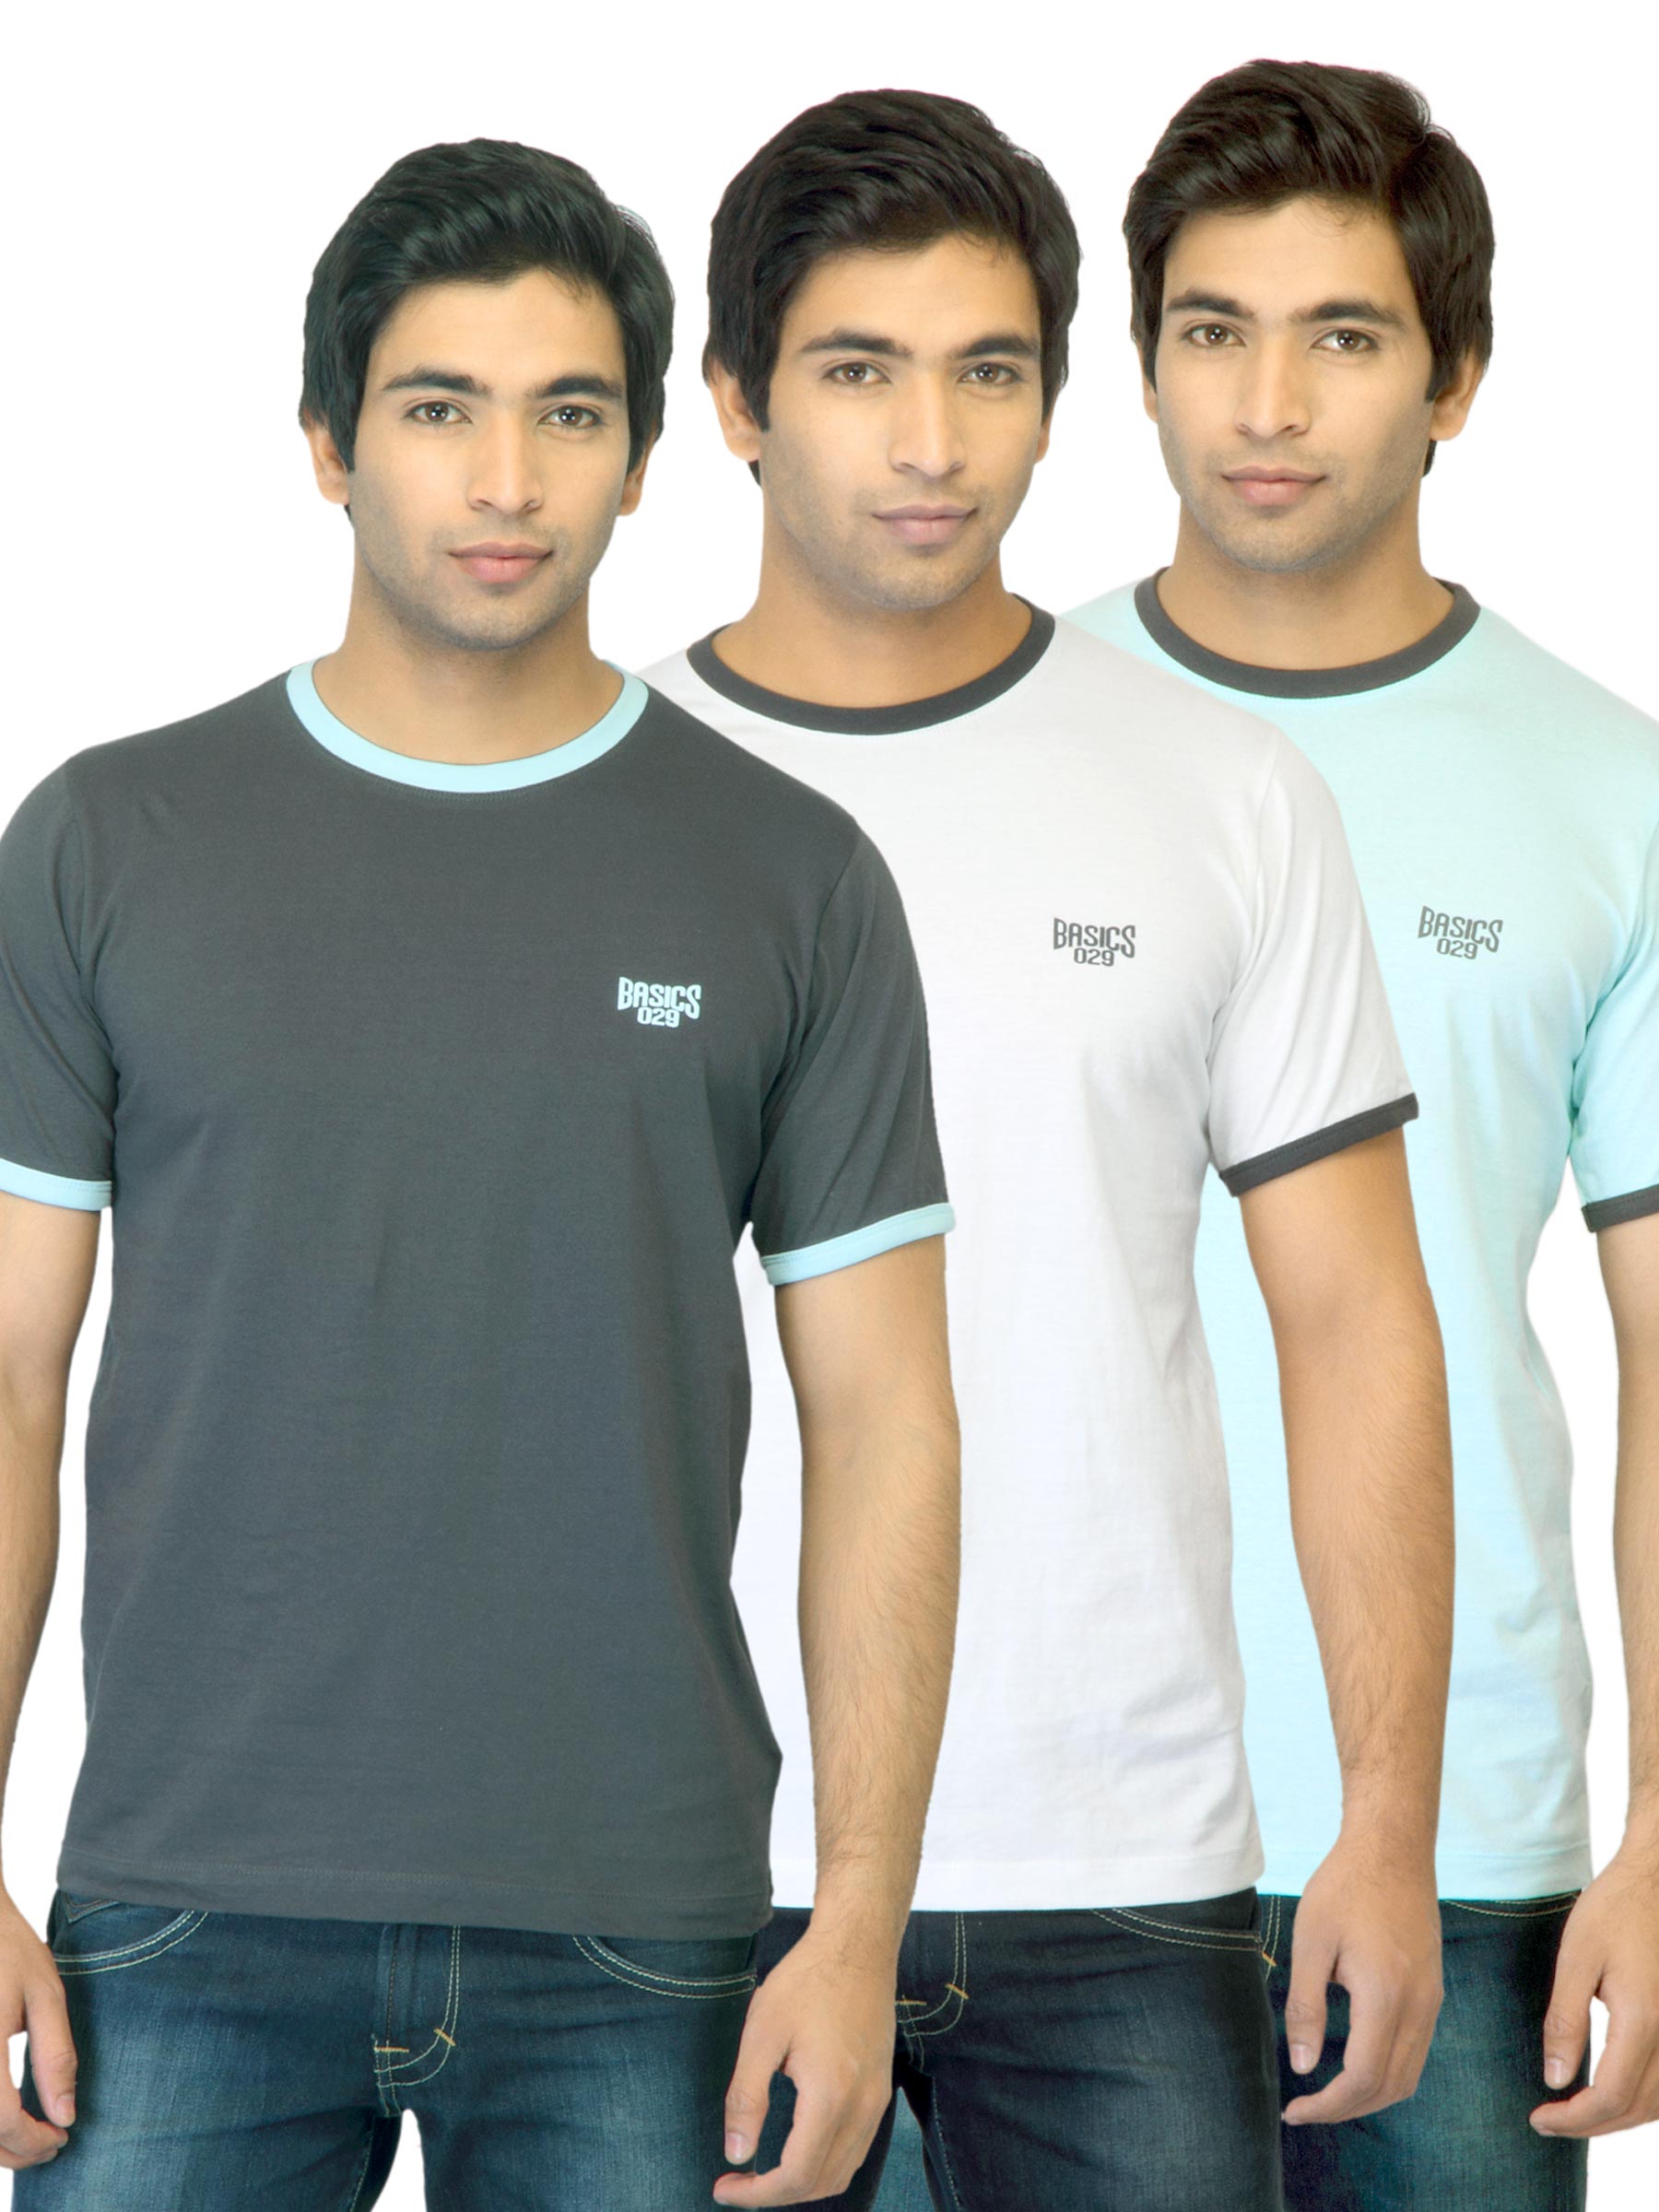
Basics Men Pack of 3 T-shirts
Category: Apparel / Topwear / Tshirts
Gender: Men
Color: White
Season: Summer 2013
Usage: Casual